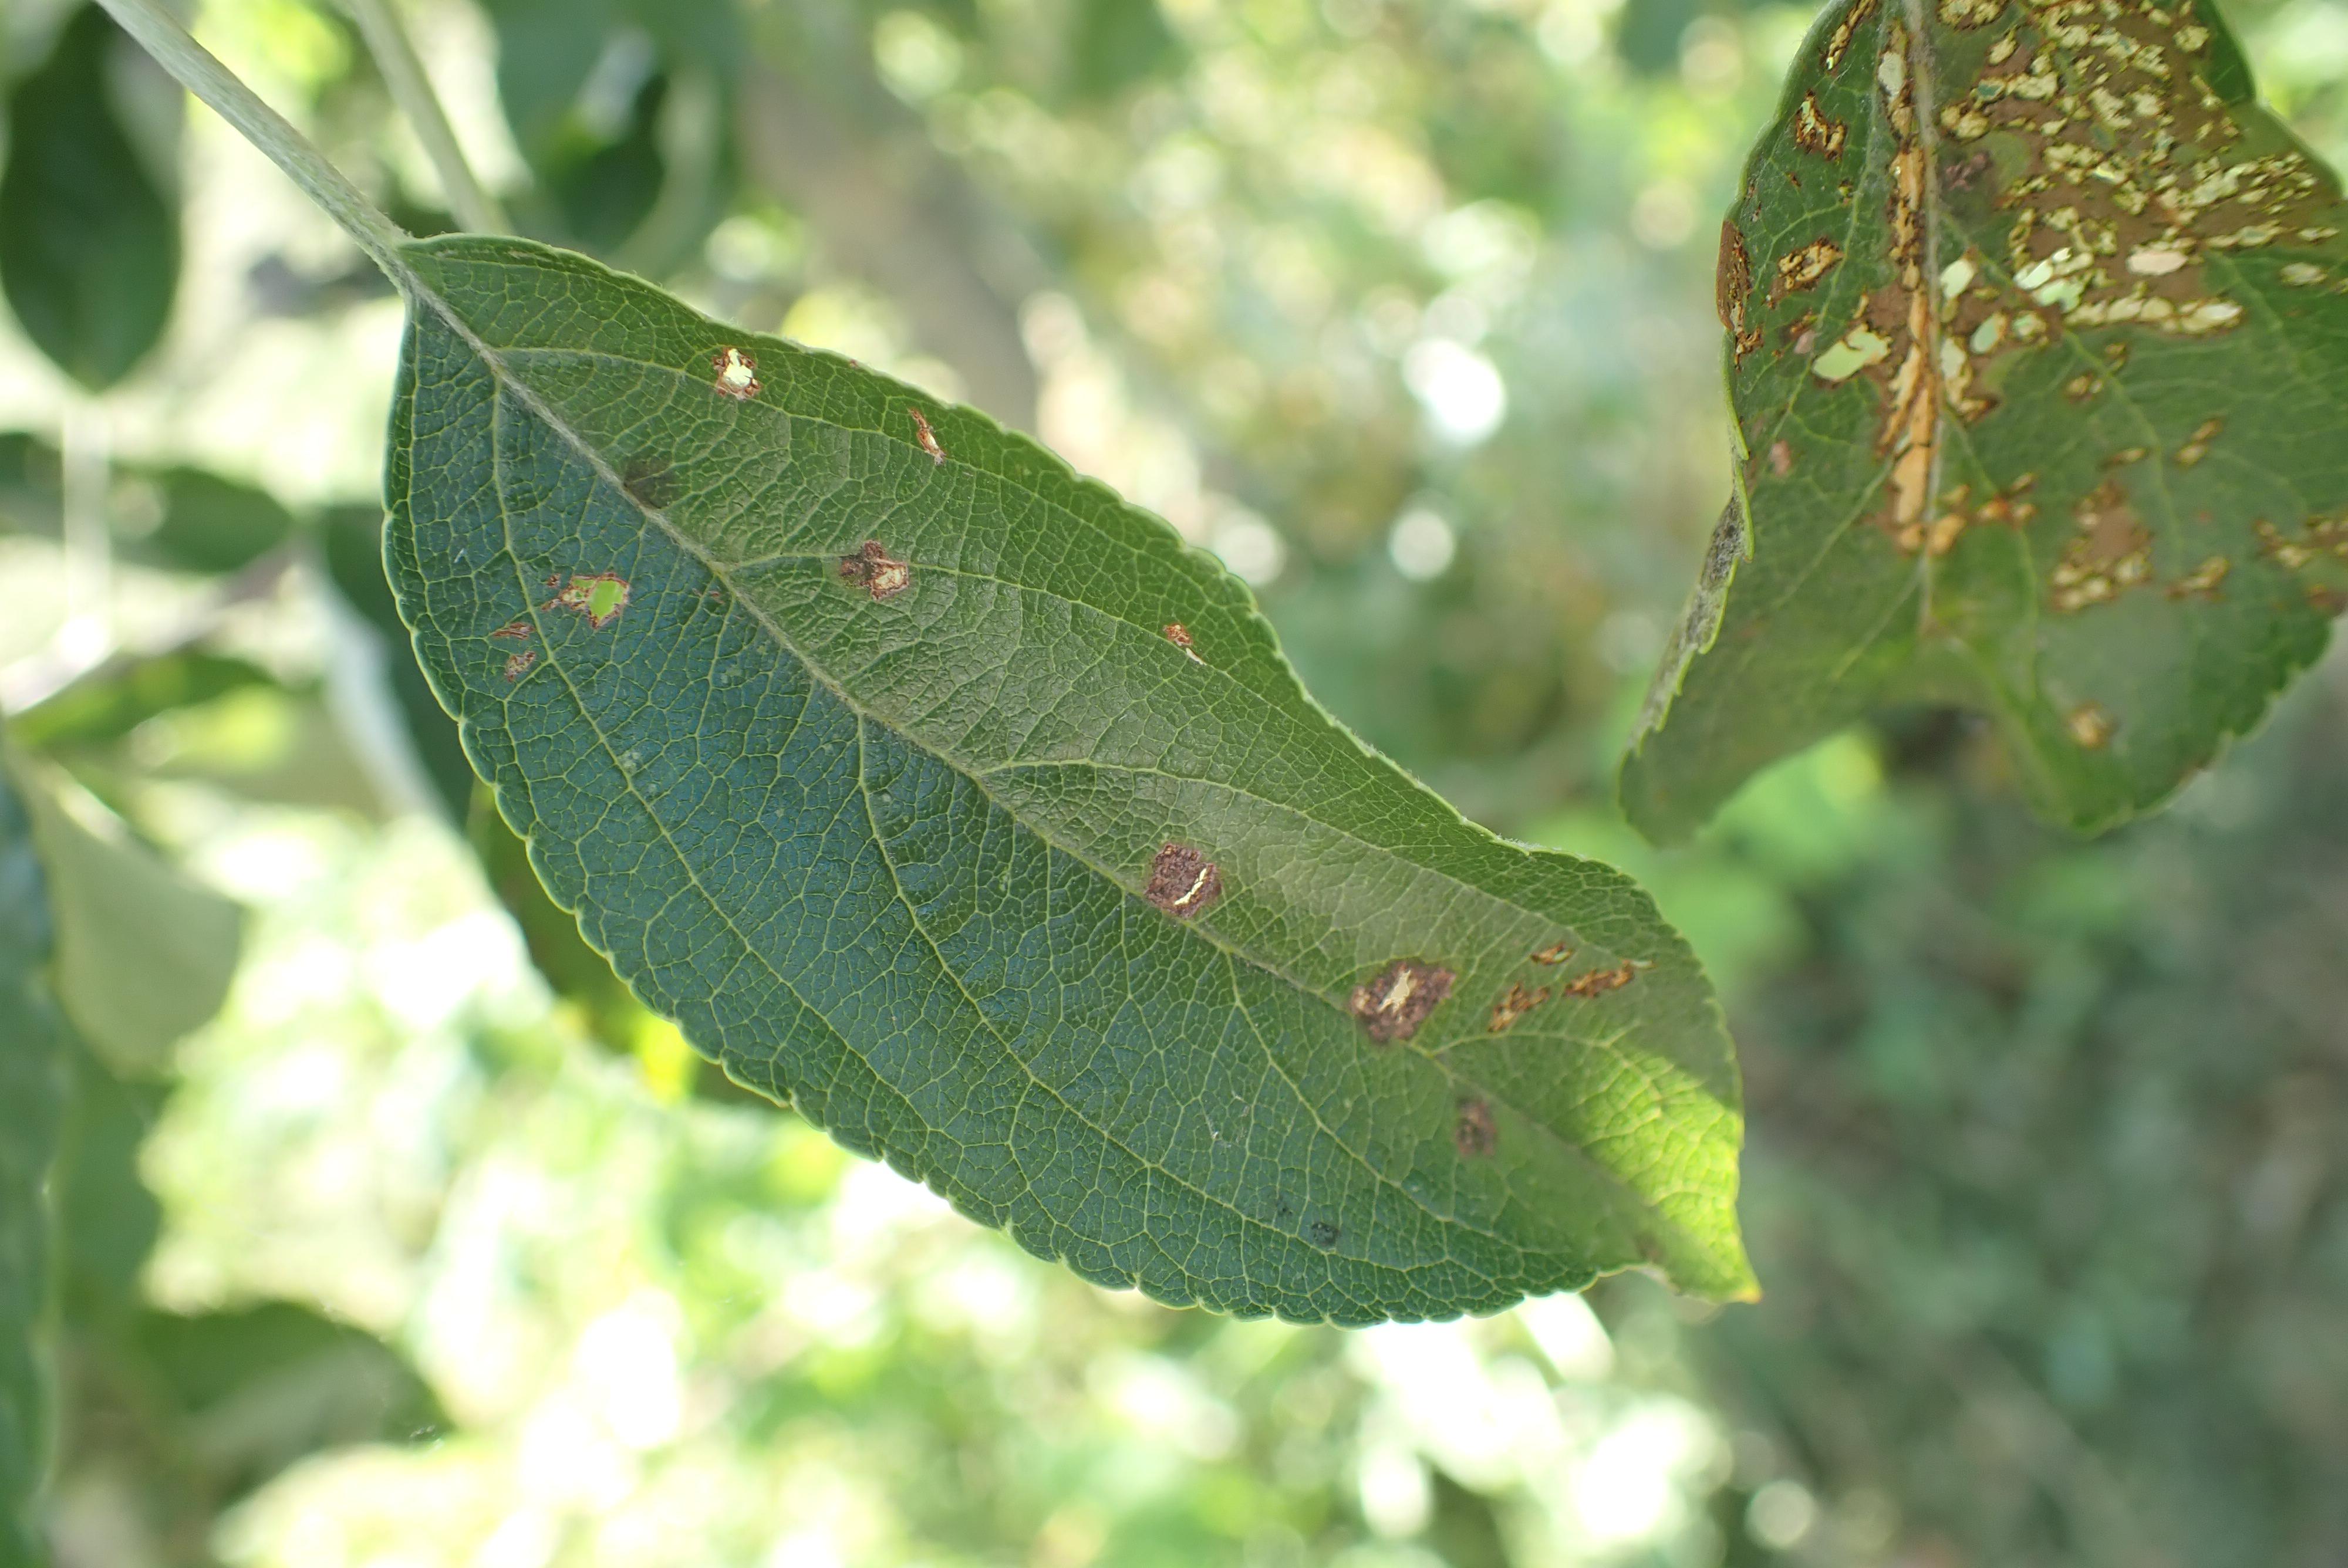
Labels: complex